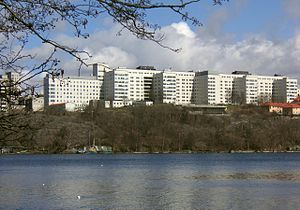
Södersjukhuset
Södersjukhuset.
Södersjukhuset, lokalt også kaldet Sös, er et af de største hospitaler i Stockholm i Sverige.